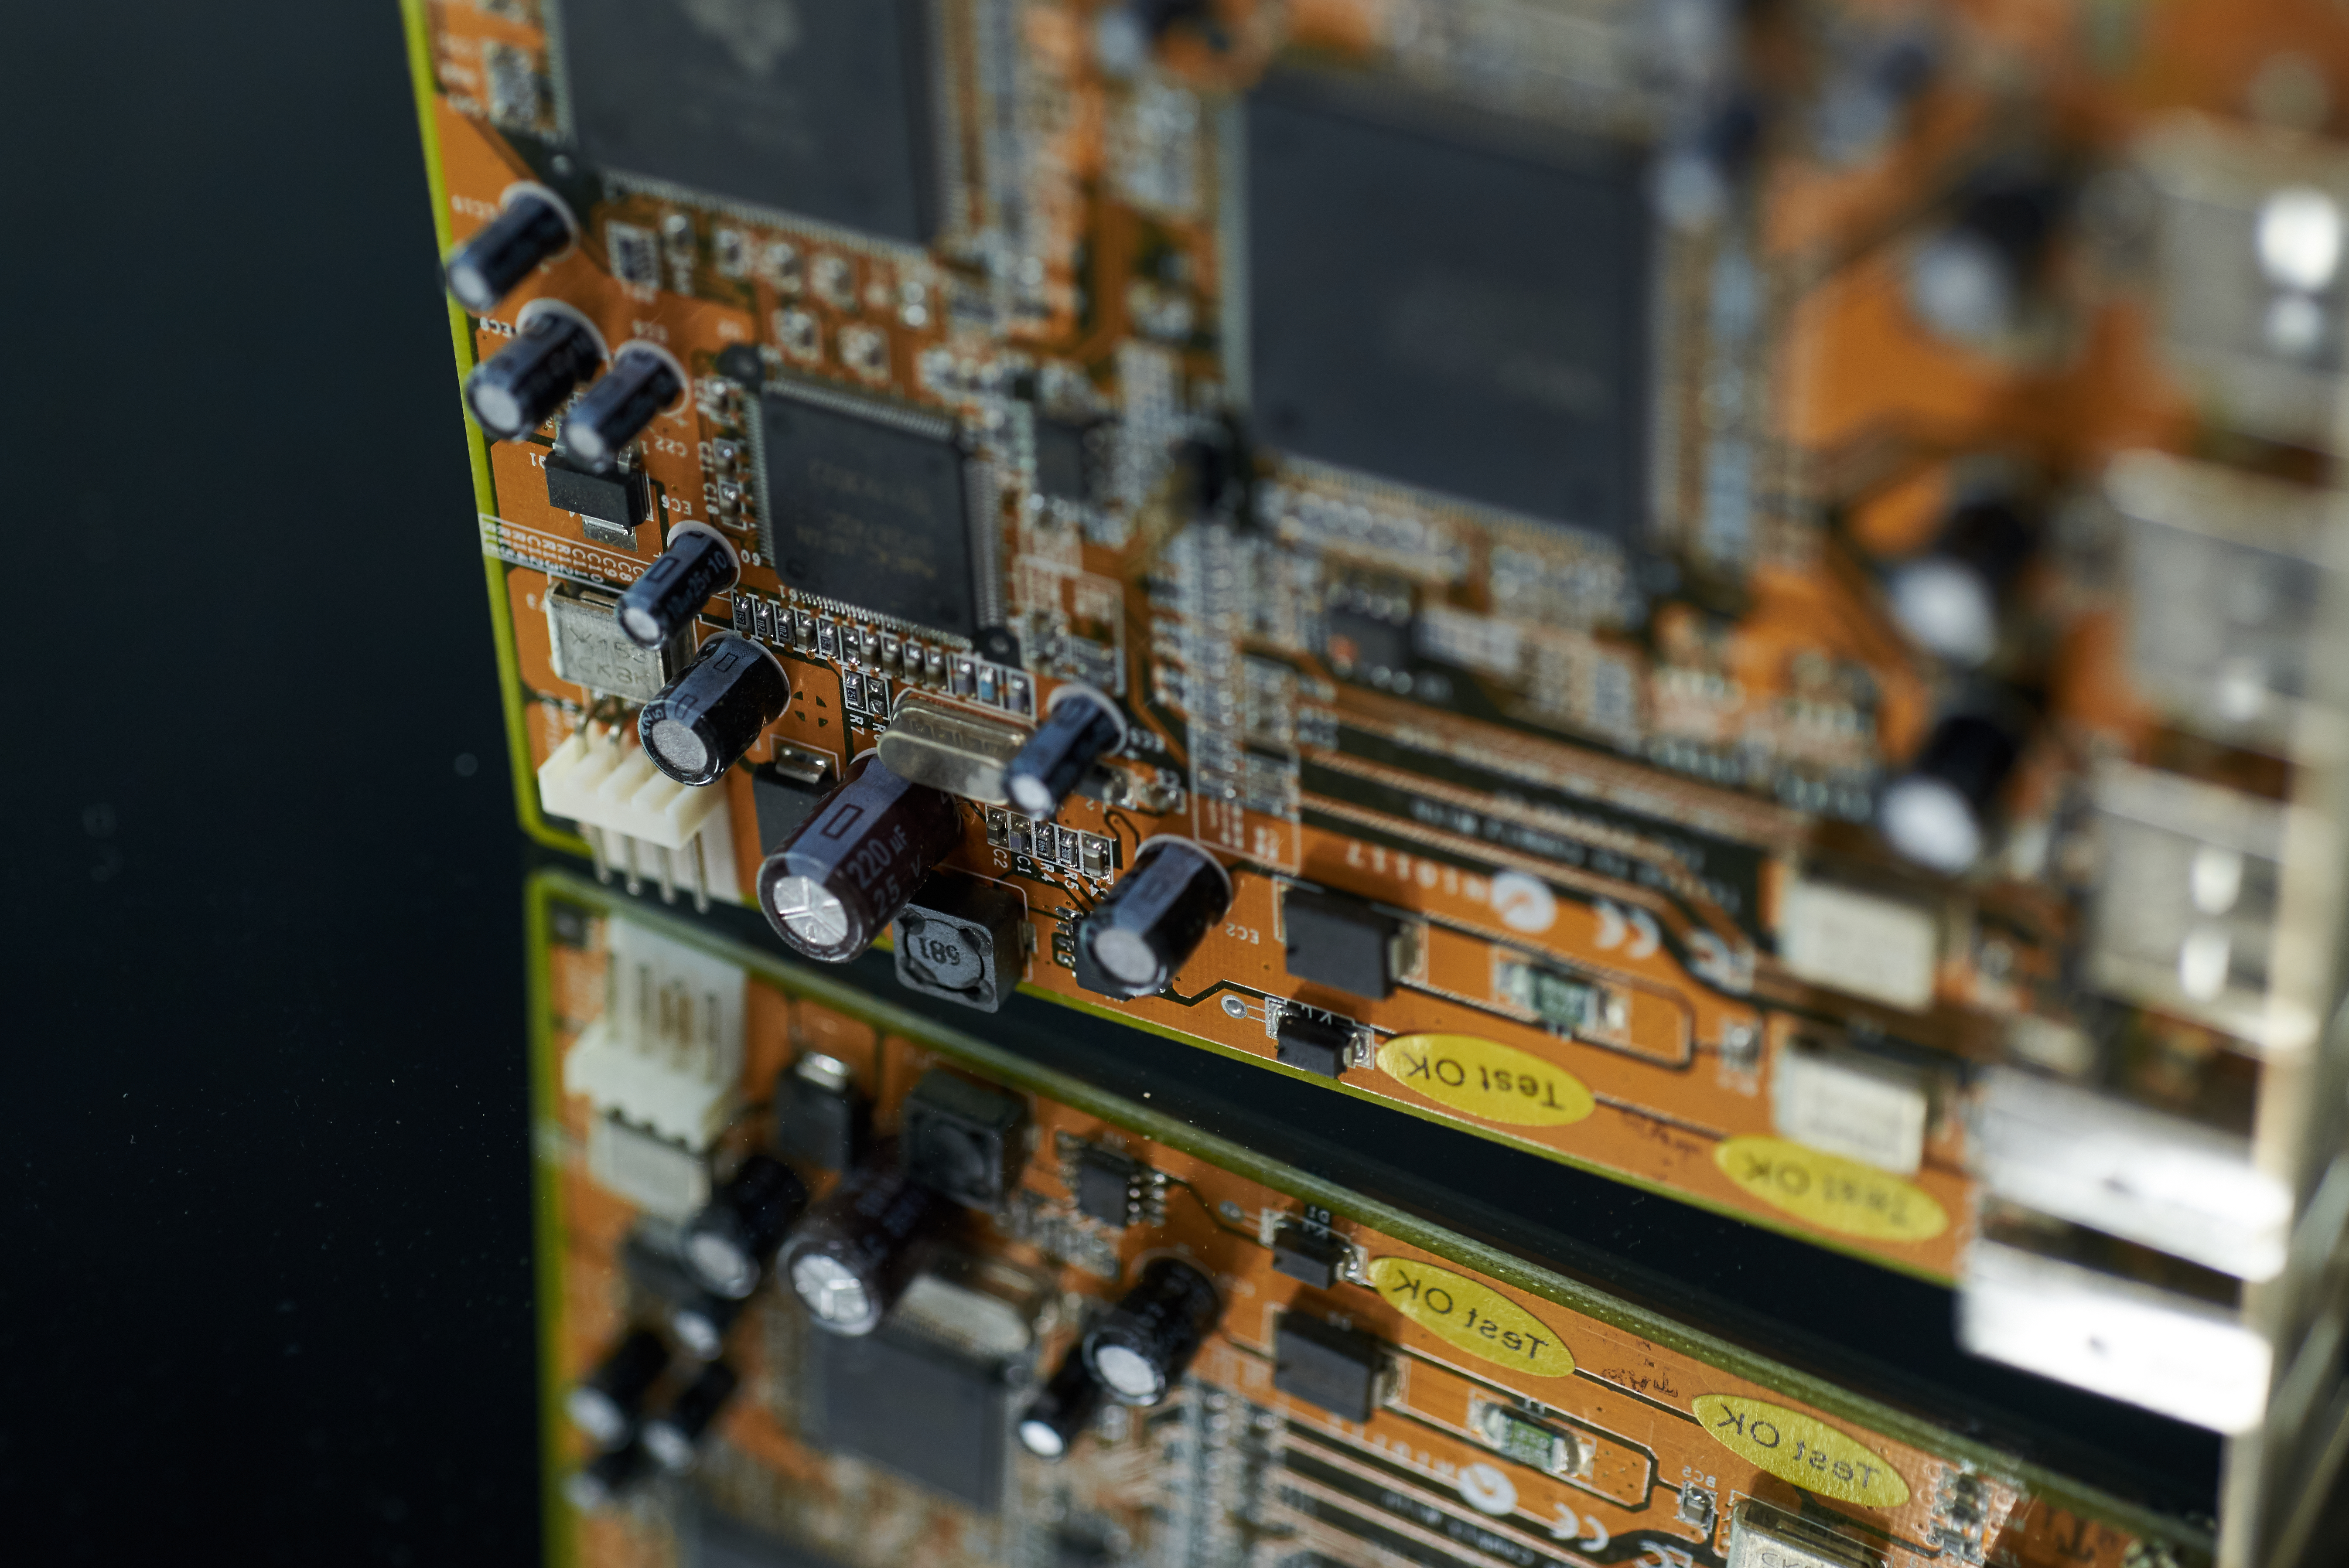
electronics, electronic component, computer hardware, technology, electronic engineering, electronic device, personal computer hardware, motherboard, electrical network, circuit component, computer component, games